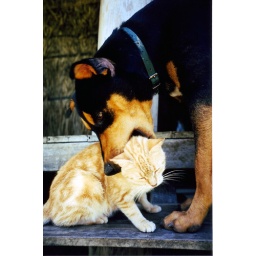
This cat and dog lives on a small island in Fiji called Kadavu.